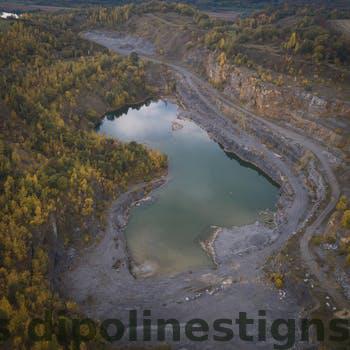
Label: Watermark